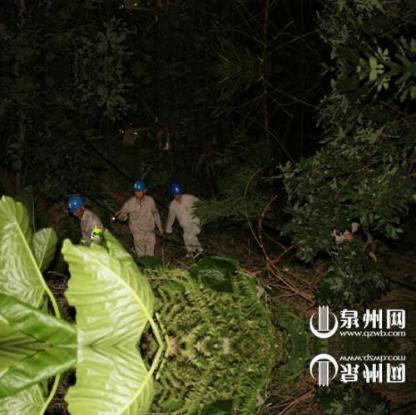
Objects in the image:
label: helmet
label: helmet
label: helmet